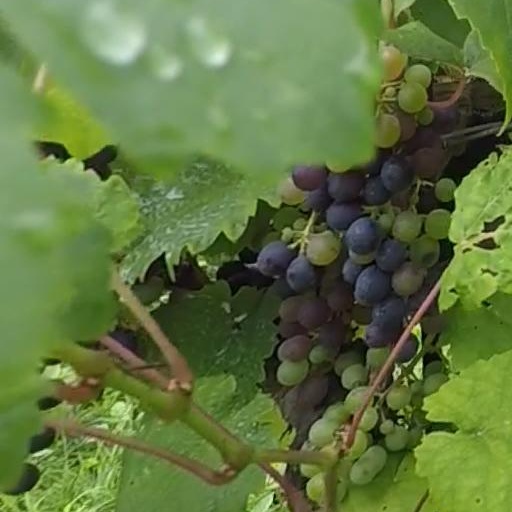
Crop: grape